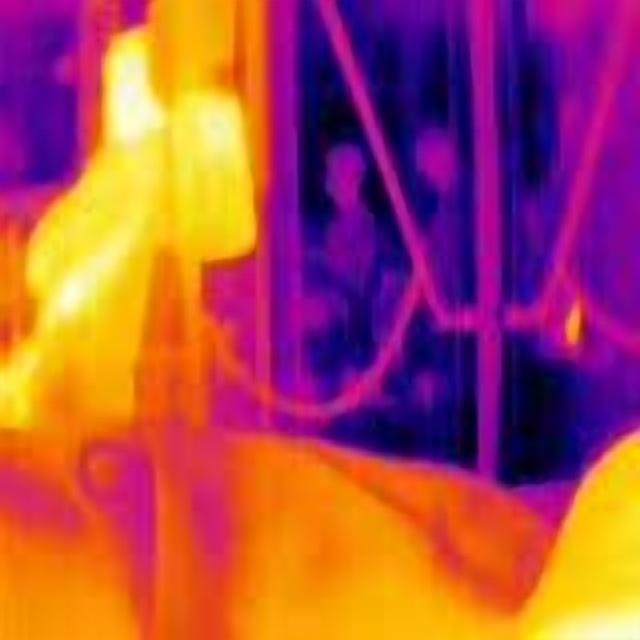
Detected objects:
label: person